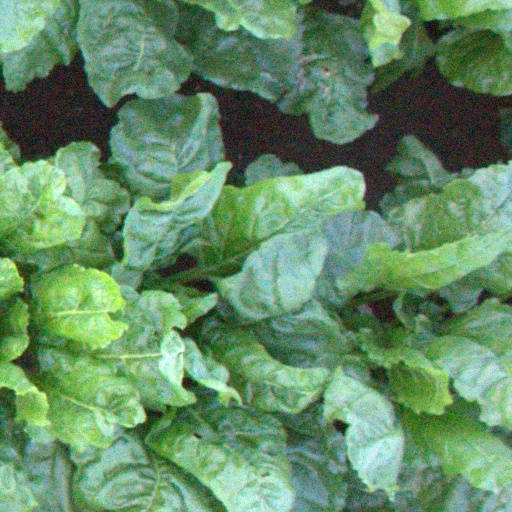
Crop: sugar beet